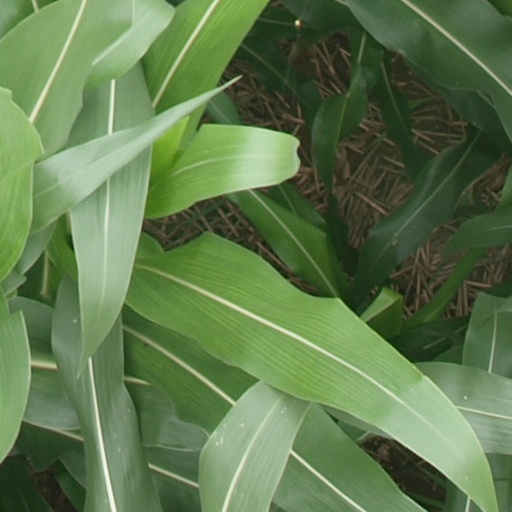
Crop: maize; corn